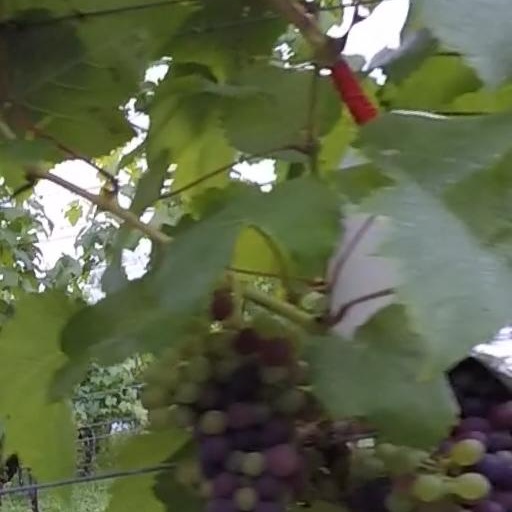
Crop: grape